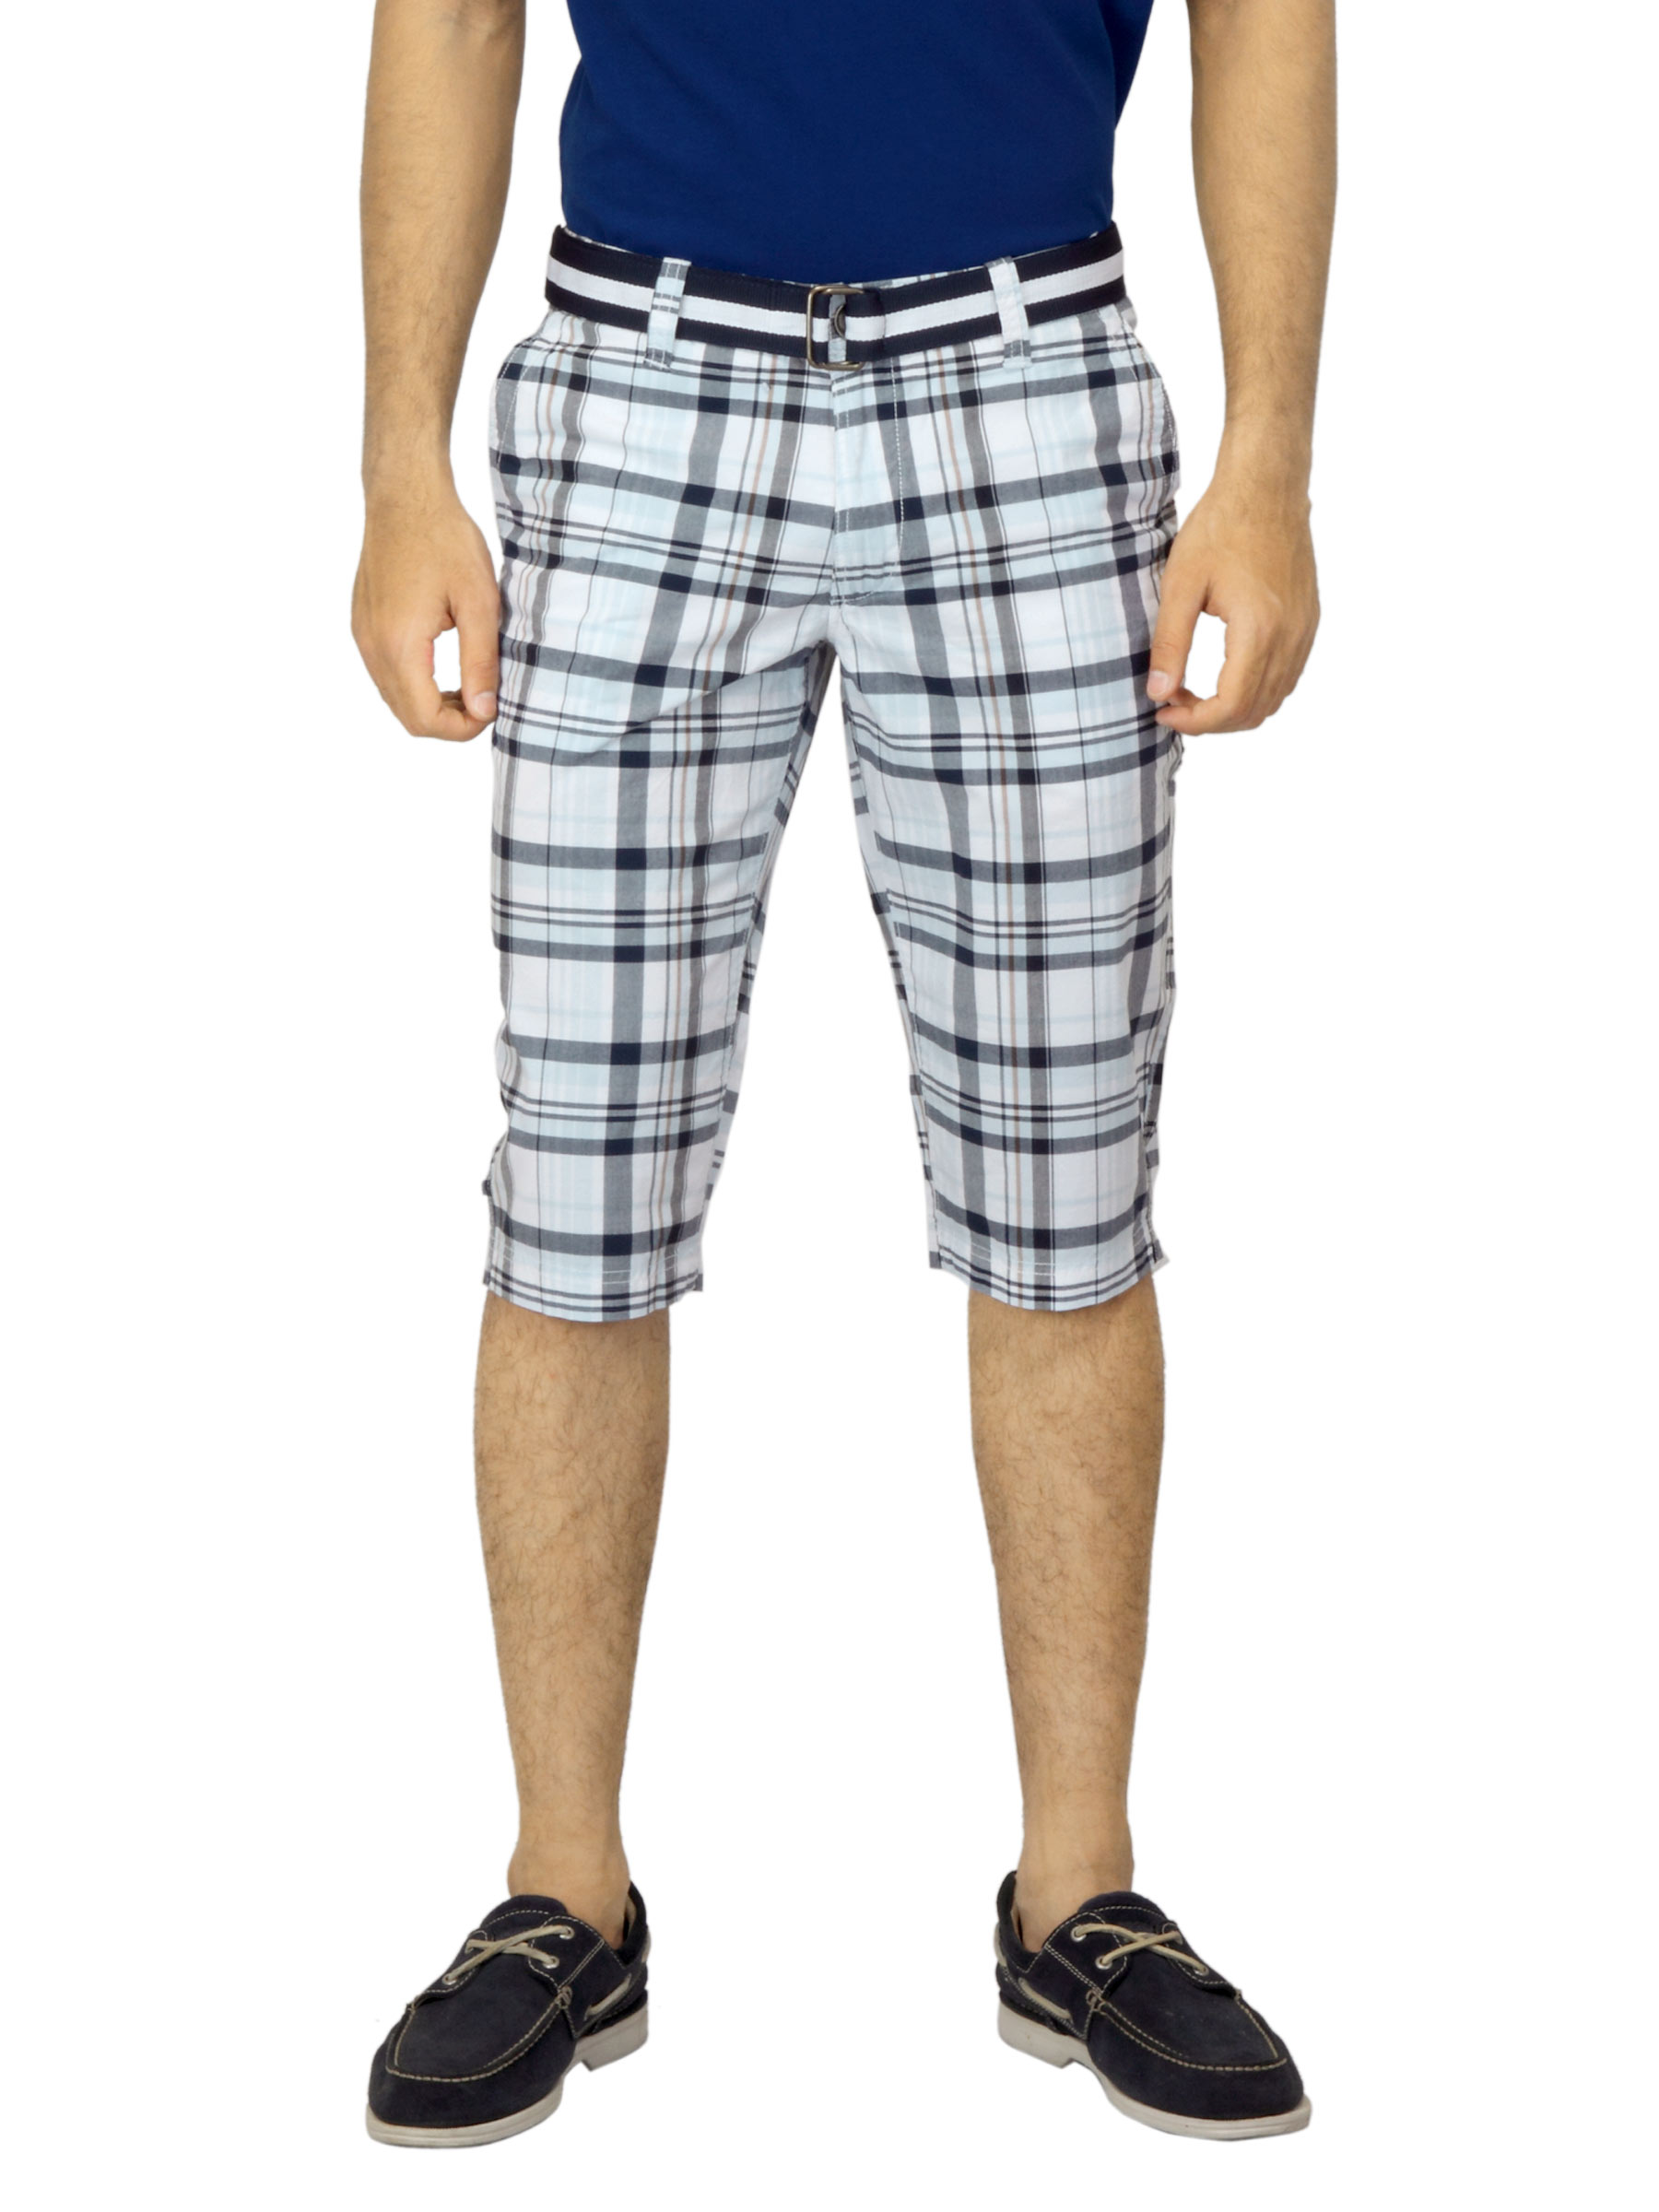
Scullers Men Check Navy Blue Shorts
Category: Apparel / Bottomwear / Shorts
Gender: Men
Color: Navy Blue
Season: Summer 2012
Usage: Casual